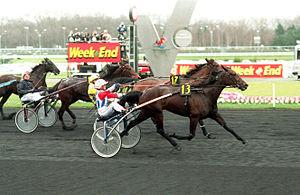
Helen Johansson ou Helen A. Johansson, née le 10 octobre 1961 Ann Helene Elisabeth Johansson, est une cavalière professionnelle suédoise, unique femme à avoir remporté le Grand Prix d'Amérique.
Le Grand Prix d'Amérique, Prix d'Amérique jusqu'en 2012 et de 2015 à 2017, est une course hippique au trot attelé se déroulant le dernier dimanche de janvier sur l'hippodrome de Vincennes à Paris. C'est l'une des trois plus grandes épreuves internationales avec l'Elitloppet en Suède et les Hambletonian Stakes aux États-Unis.